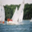
Label: ship